Christian Encarnacion-Strand

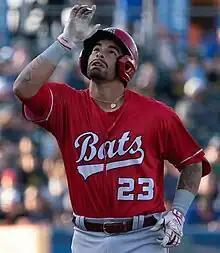
Encarnacion-Strand with the Louisville Bats in 2023

Christian Lee Encarnacion-Strand (born December 1, 1999) is an American professional baseball first baseman and third baseman for the Cincinnati Reds of Major League Baseball (MLB). He made his MLB debut in 2023.